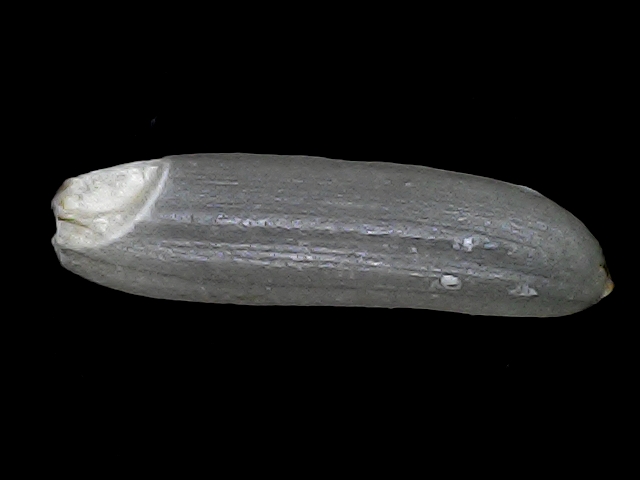
Rice variety: BRRI102